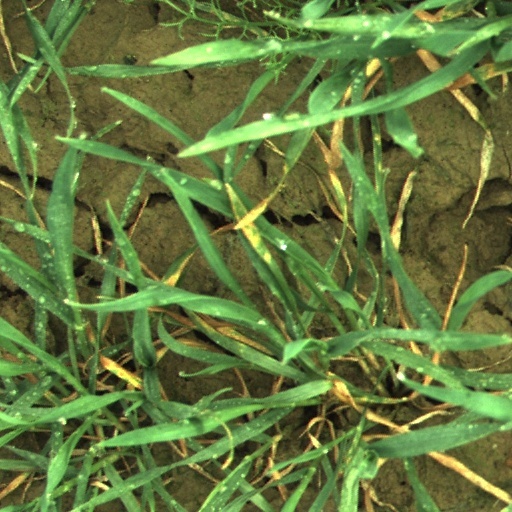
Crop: wheat